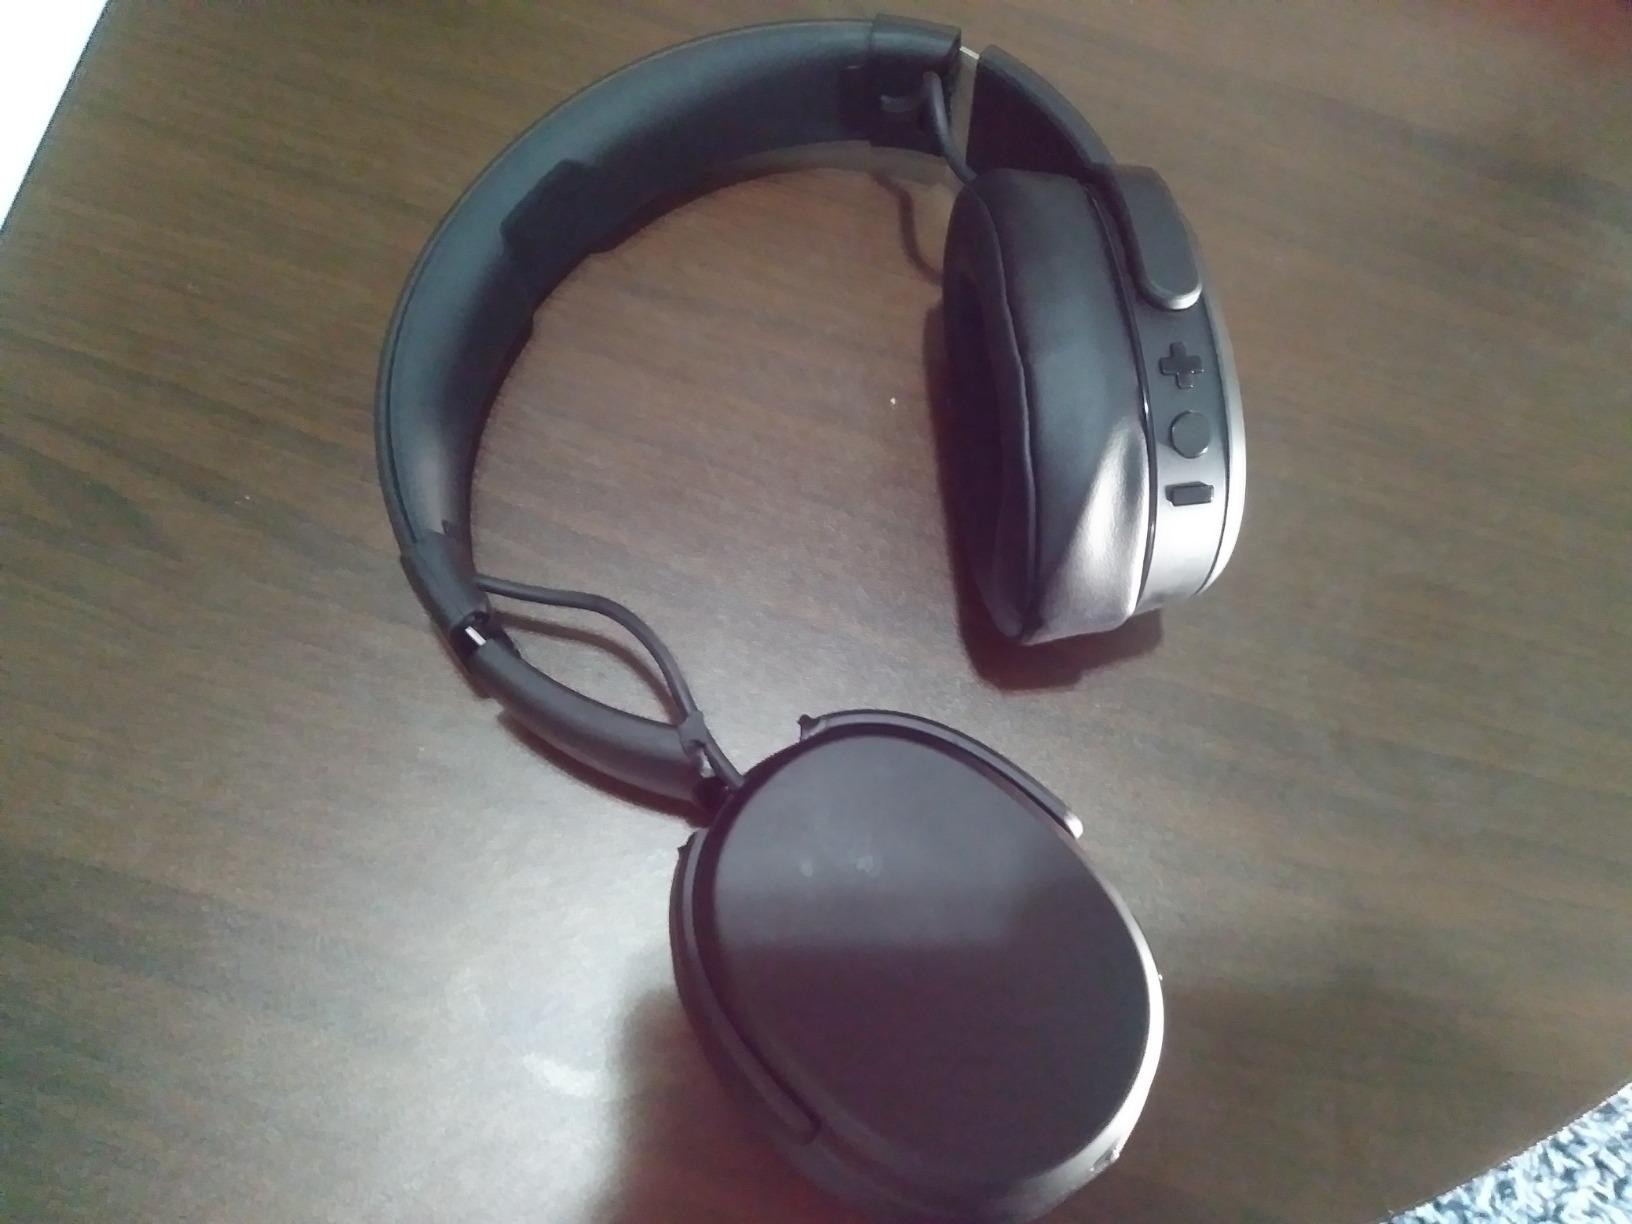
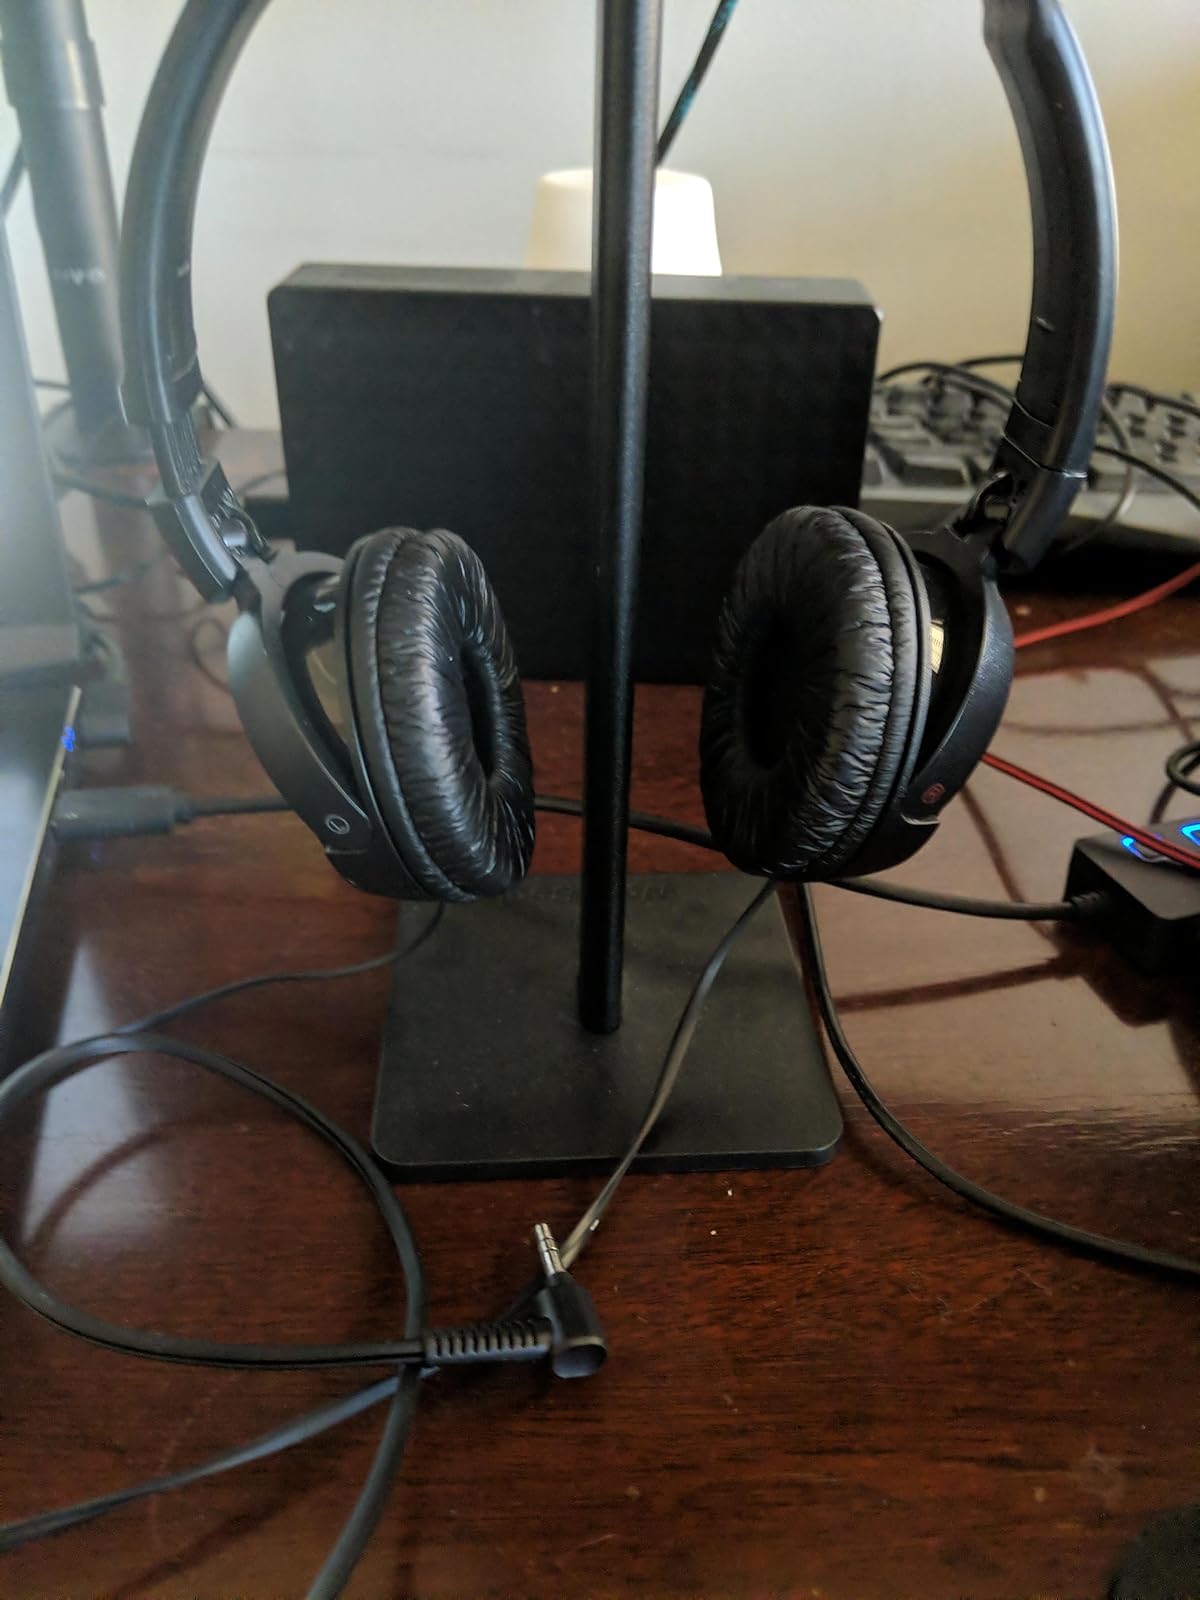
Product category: headphones
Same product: no